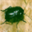
Label: cockroach